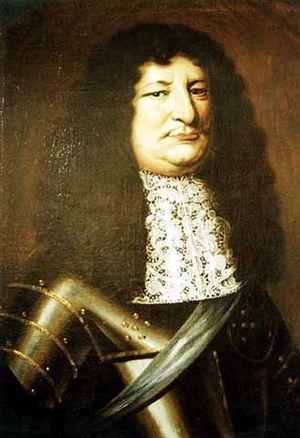
Frédéric-Guillaume de Brandebourg, dit « le Grand Électeur », fut électeur de Brandebourg et duc de Prusse de 1640 à 1688.
Le Traité de Bromberg ou traité de Wehlau-Bromberg conclu entre Jean-Casimir de Pologne et le Grand Électeur Frédéric-Guillaume Ier de Brandebourg, à Bromberg le 6 novembre 1657, disposait qu'en échange de son appui militaire dans la Grande guerre du Nord et de la restitution de la Varmie à la Pologne, le prince de Hohenzollern-Brandebourg bénéficie de la souveraineté héréditaire sur le Duché de Prusse, et des districts poméraniens de Lauenburg et Bütow ; qu'en outre Draheim et Elbing soient remis en gage à la Marche de Brandebourg.